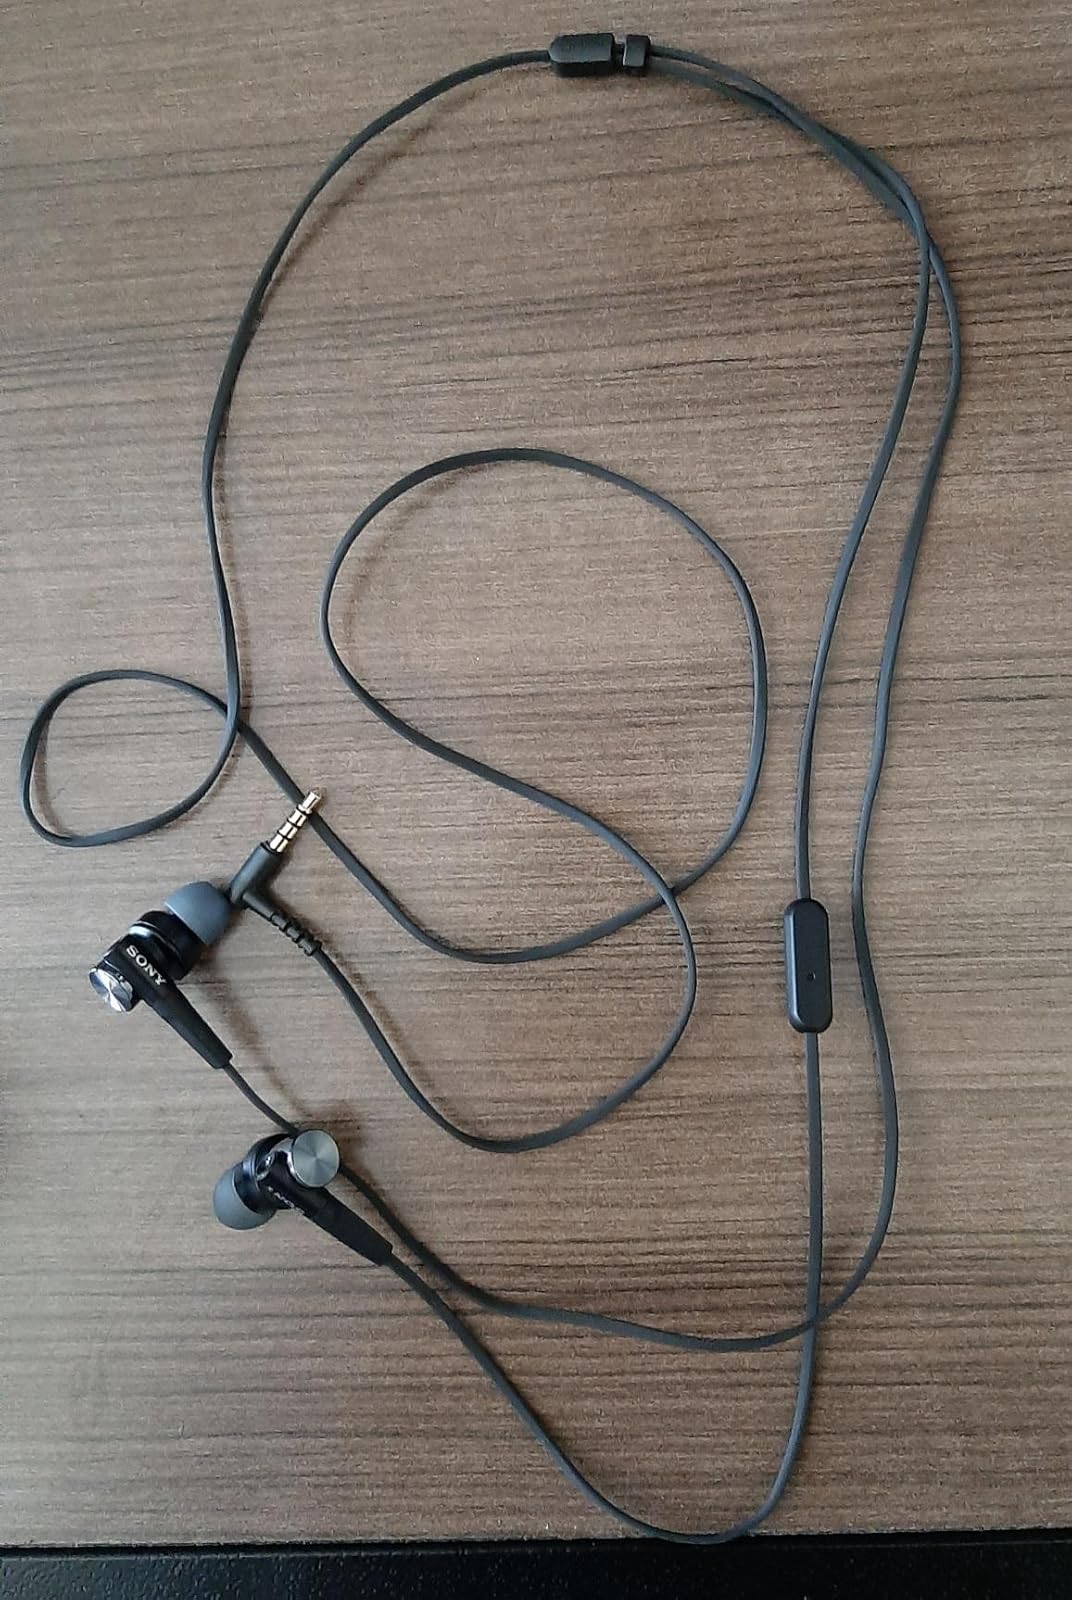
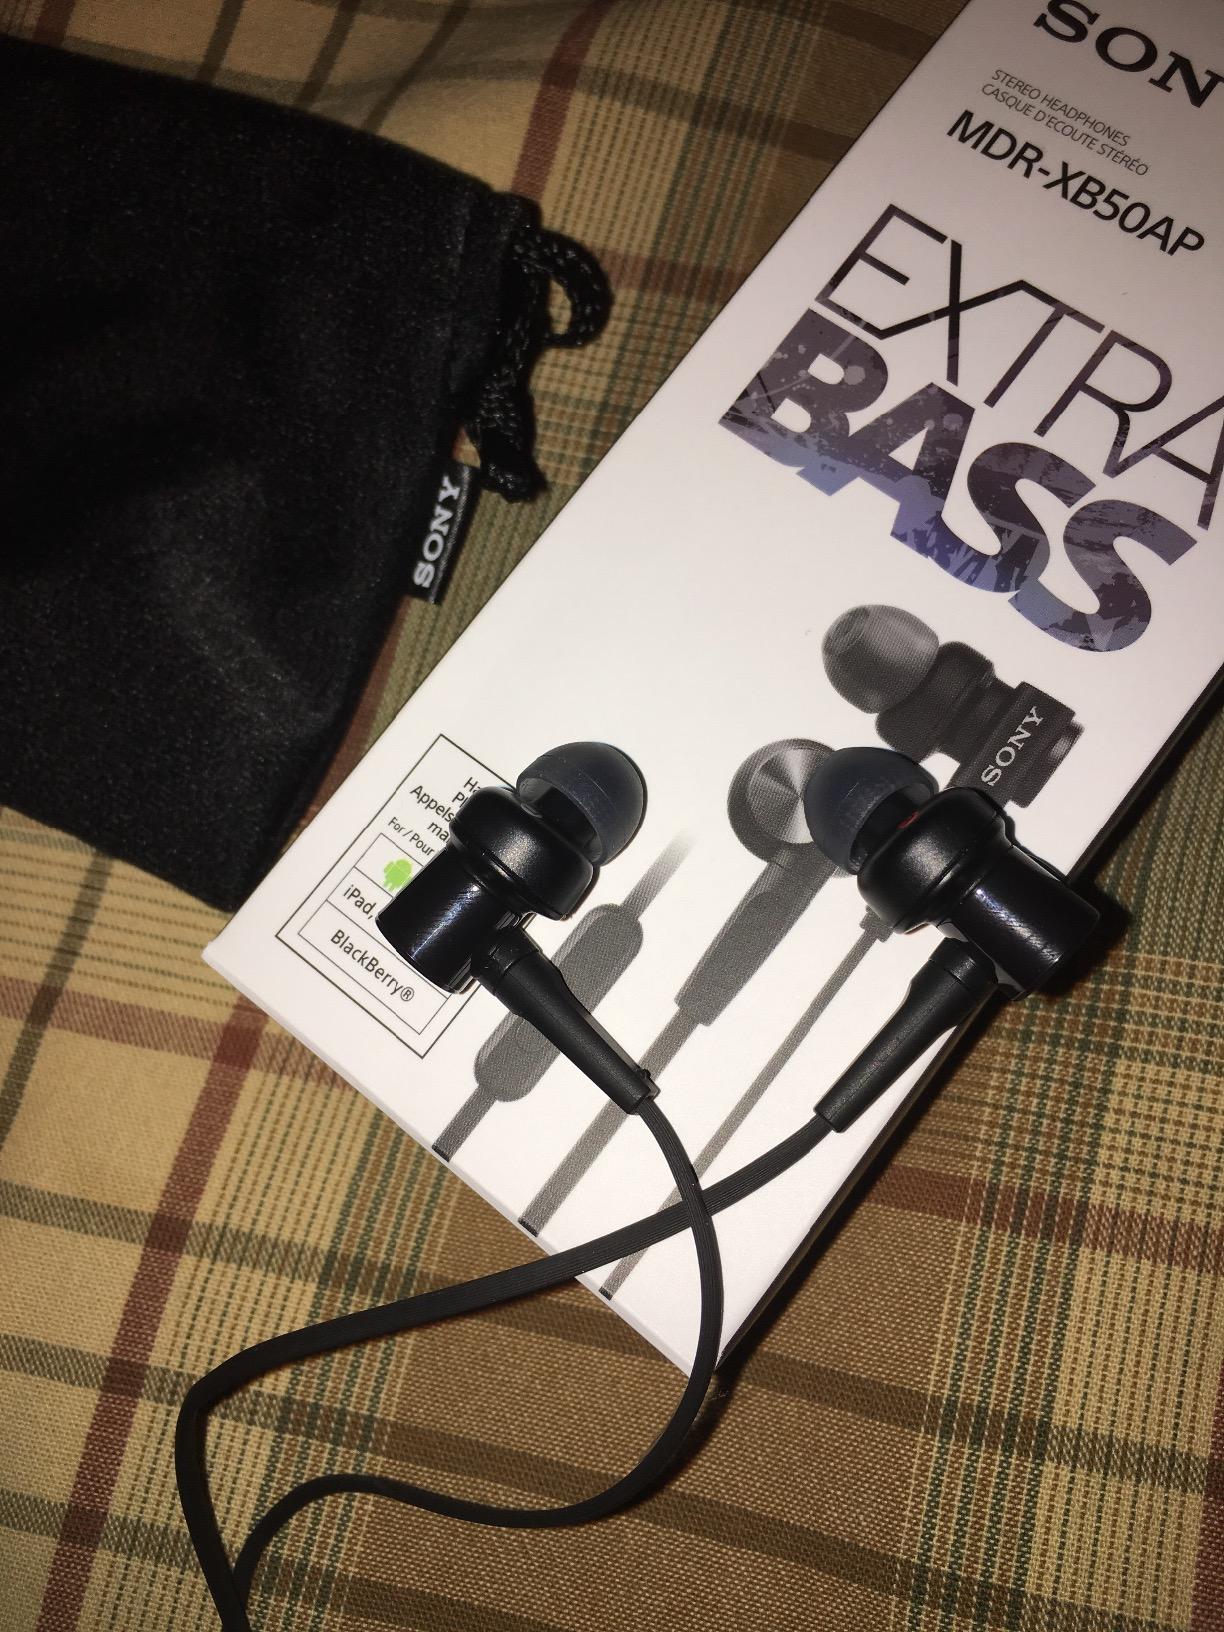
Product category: headphones
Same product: yes